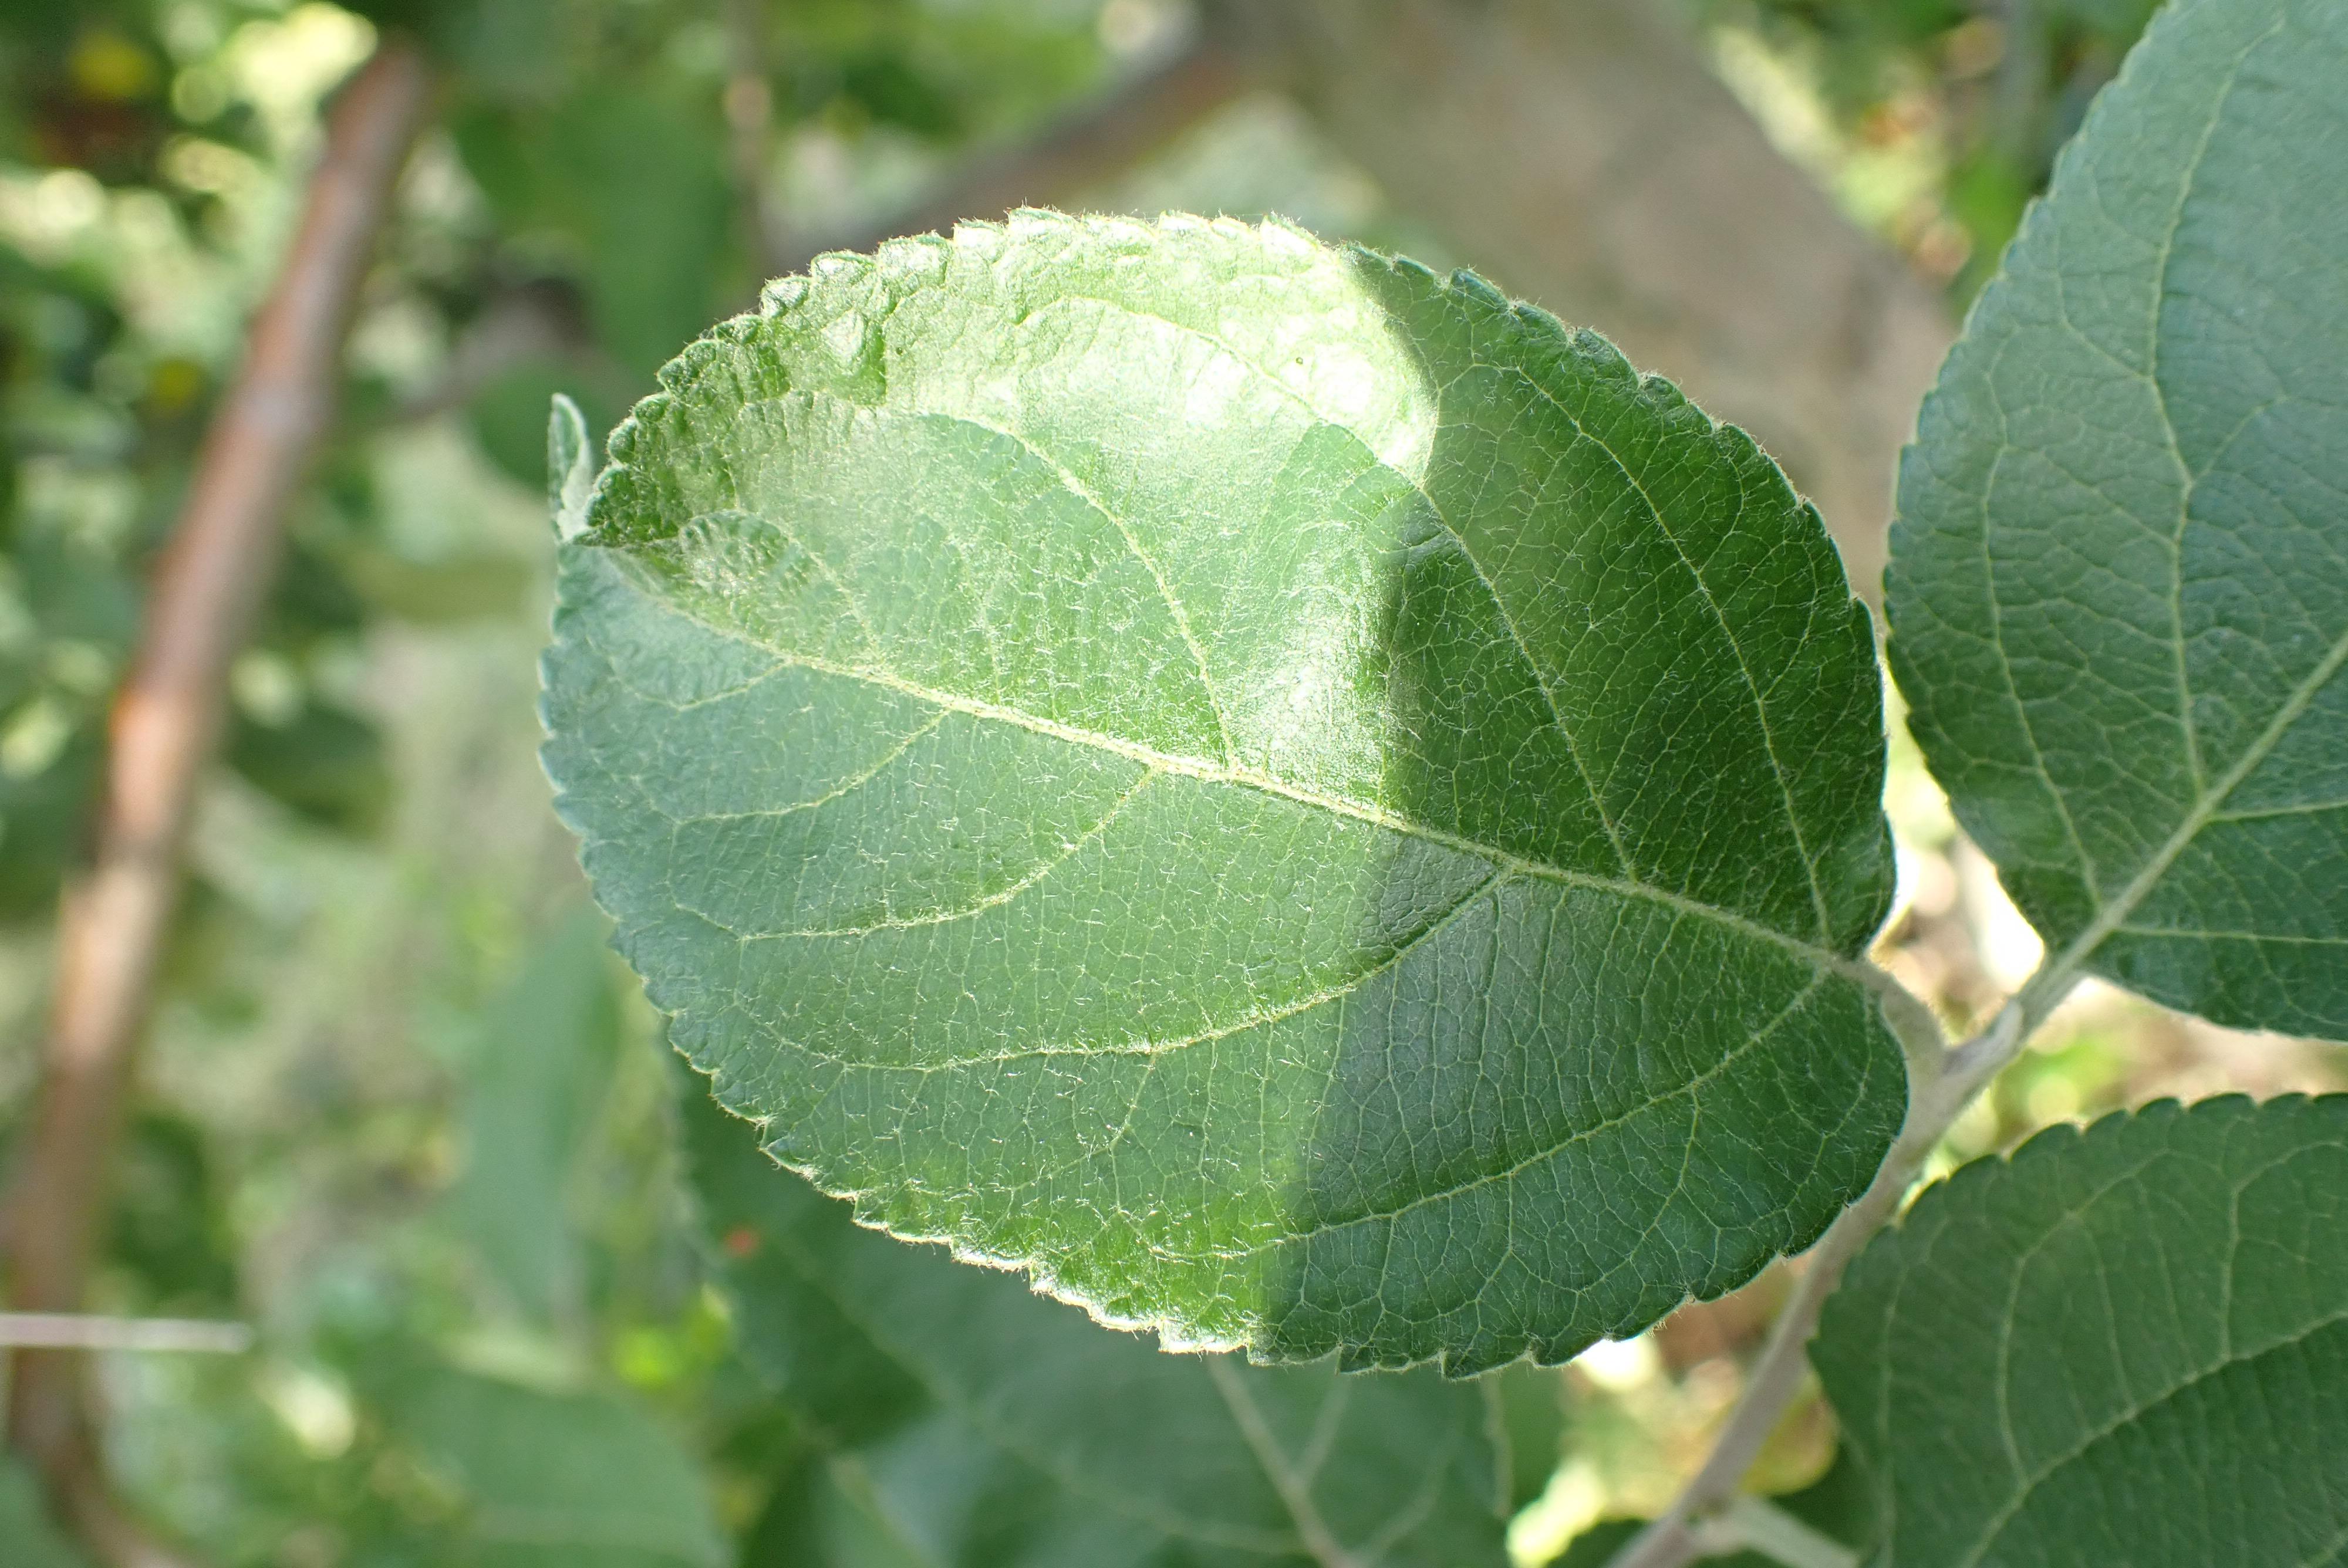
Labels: healthy